Vinicius Zanocelo

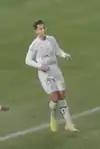
Zanocelo with Santos in 2022

On 4 June 2021, Zanocelo moved to Santos on a two-year loan deal, with a buyout clause. He made his club – and Série A – debut thirteen days later, replacing Gabriel Pirani in a 0–1 away loss against Fluminense.